Literary tourism

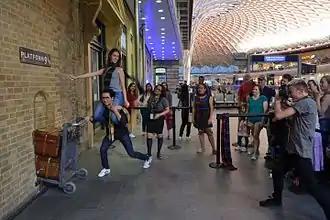
Harry Potter fans at King's Cross station

Literary tourism is a type of cultural tourism that deals with places and events from literary texts as well as the lives of their authors. This could include visiting particular place associated with a novel or a novelist, such as a writer's home, or grave site, following routes taken by a fictional characters, visiting places mentioned in poems, as well as visiting museums dedicated to specific writers, works, regional literatures, and literary genres.